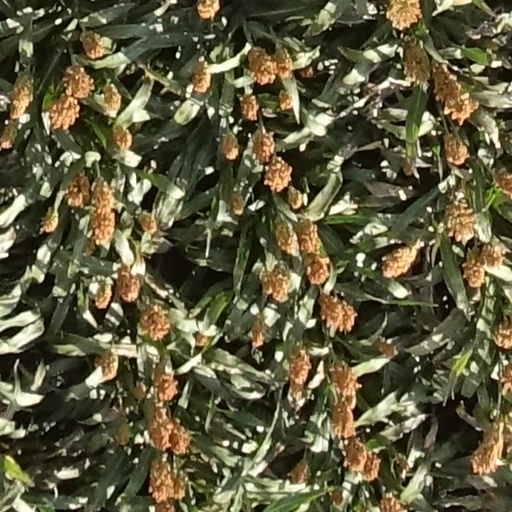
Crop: sorghum